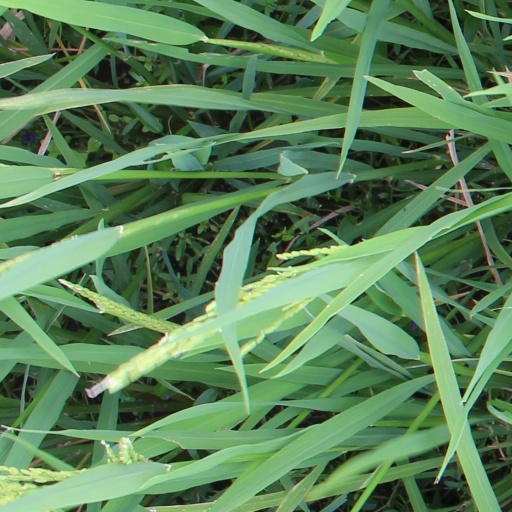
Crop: rice